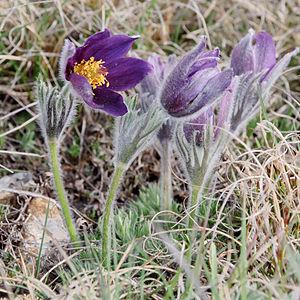
Anémone pulsatille de Coste (Pulsatilla vulgaris var. costeana), dans les environs de Sauveterre sur le causse de Sauveterre, Lozère, France. L'anémone pulsatille de Coste est endémique des pelouses calcaires des Grands Causses.
En raison de sa grande superficie, de sa position de carrefour entre différentes zones climatiques, et de sa variété géologique, le Massif central abrite une flore diversifiée. Les plantes que l'on peut croiser dans la partie occidentale, très humide, ne sont pas les mêmes que celles que l'on trouve dans la partie orientale, plus sèche, et la différence est encore plus grande avec les espèces que l'on peut trouver dans la partie sud, soumises à des influences méditerranéennes marquées. Cette composante spatiale n'est pas la seule à intervenir car l'exposition, l'altitude ou la nature du substrat sont aussi des facteurs déterminants. En effet, on peut souligner à ce propos l'opposition classique entre les versants exposés au sud et ceux exposés au nord ou encore les différences qui existent dans la végétation entre, d'une part, les sols acides et d'autre part, les sols basiques. Bien que l'altitude du Massif central soit faible par rapport à d'autres massifs montagneux comme les Alpes ou les Pyrénées, on observe un étagement de la végétation très net qui peut aller de la végétation méditerranéenne à la pelouse subalpine.
L'anémone pulsatille ou coquerelle est une plante herbacée vivace de la famille des renonculacées.